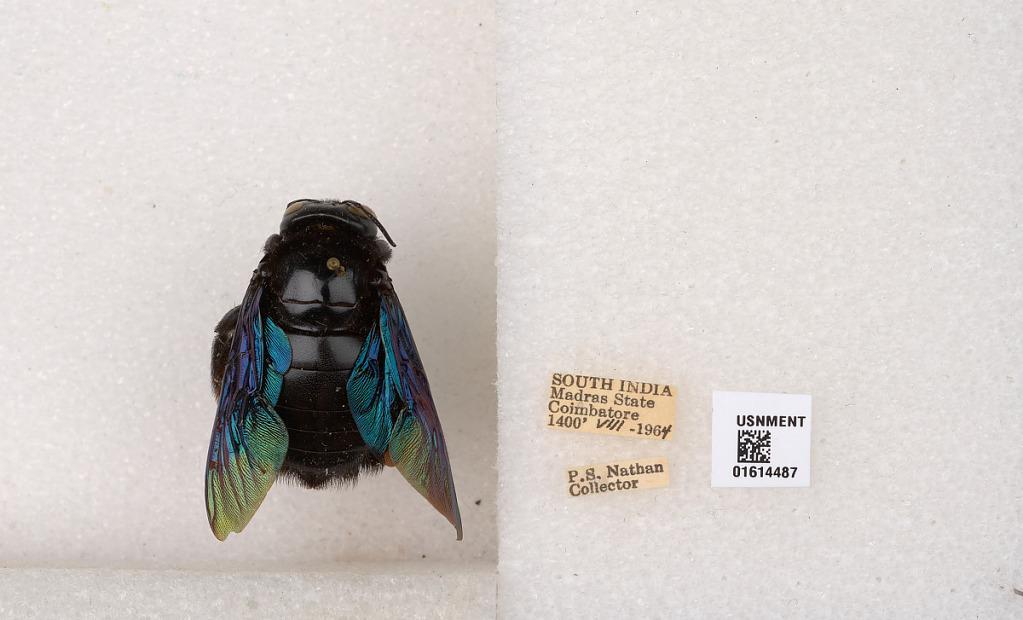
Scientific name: Xylocopa (Mesotrichia) tenuiscapa Westwood
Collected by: P. Nathan
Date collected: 1964-8-1
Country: India
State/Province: Tamil Nadu
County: Coimbatore
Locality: Coimbatore